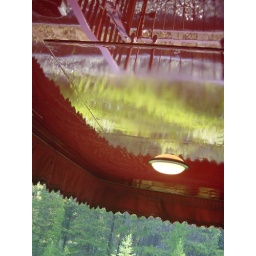
Awning over the little balcony on the last car